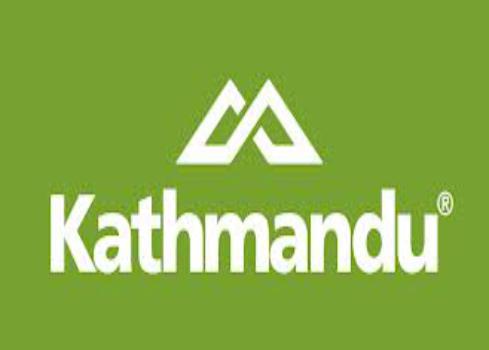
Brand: Kathmandu
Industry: Clothes